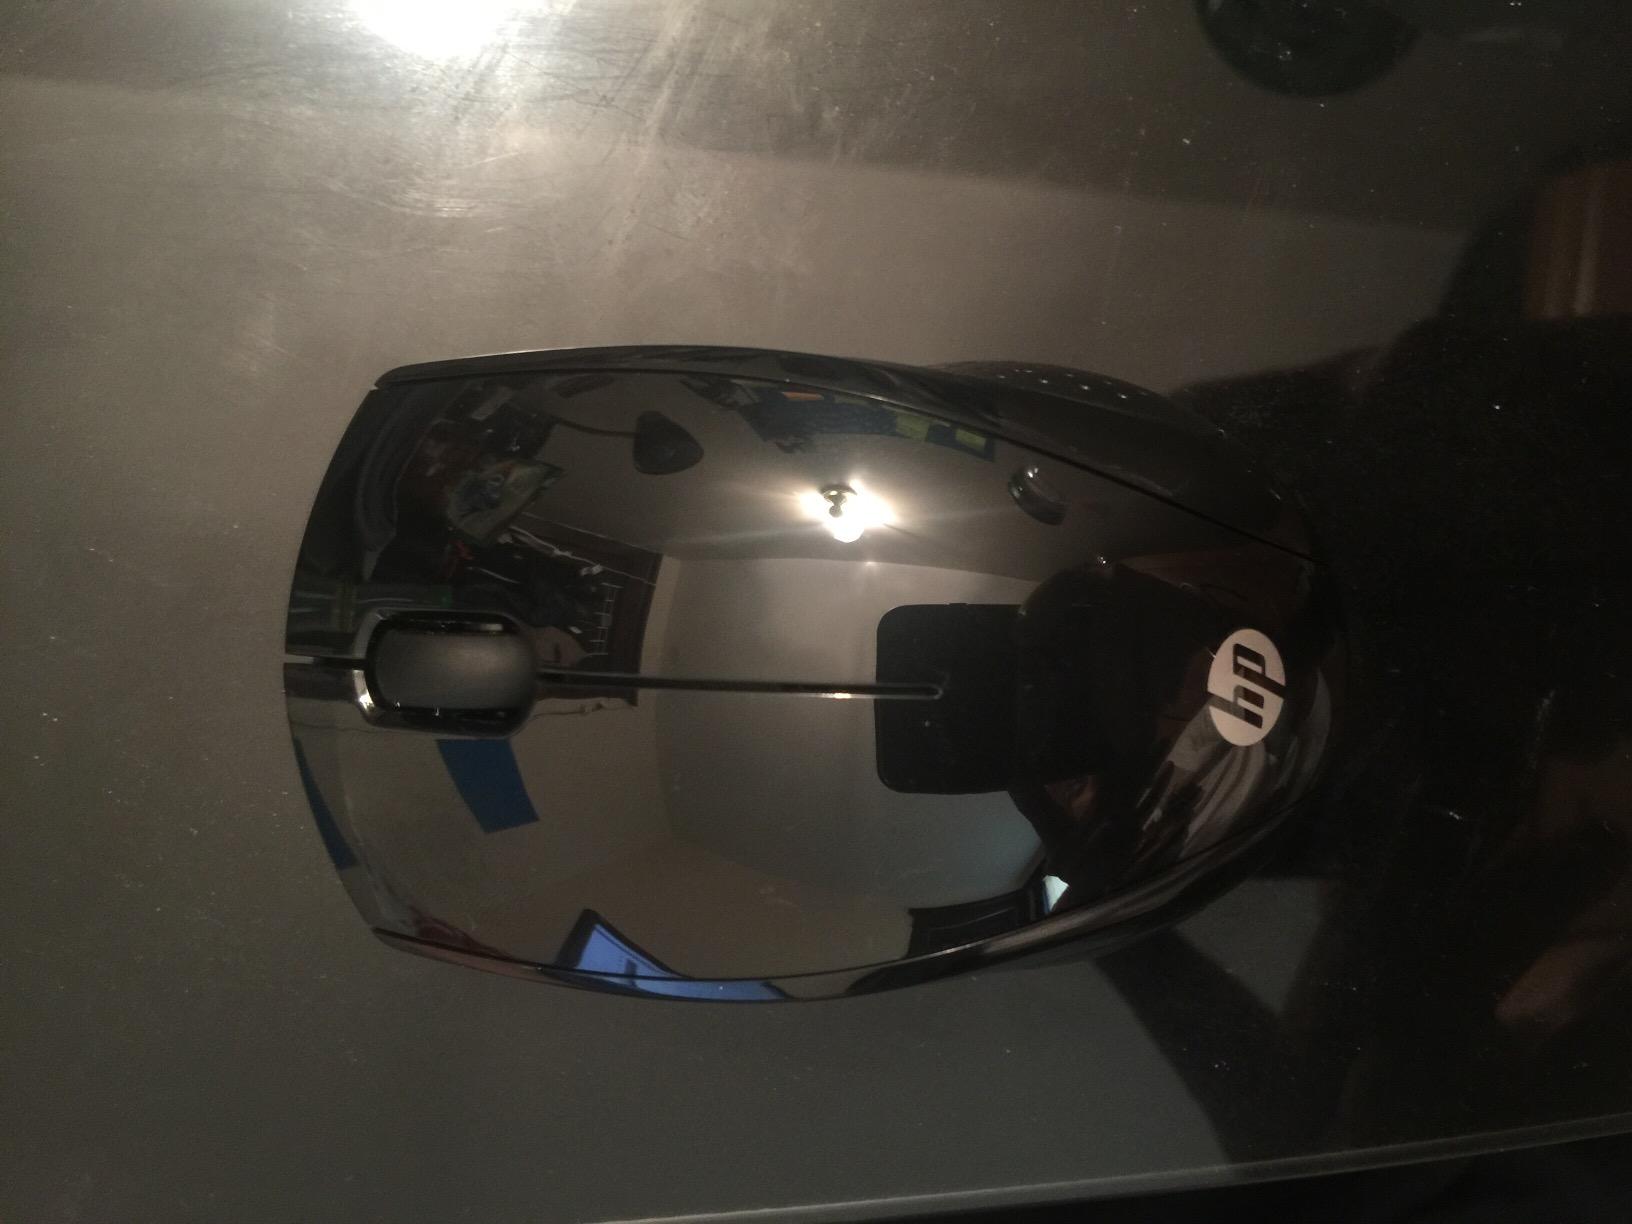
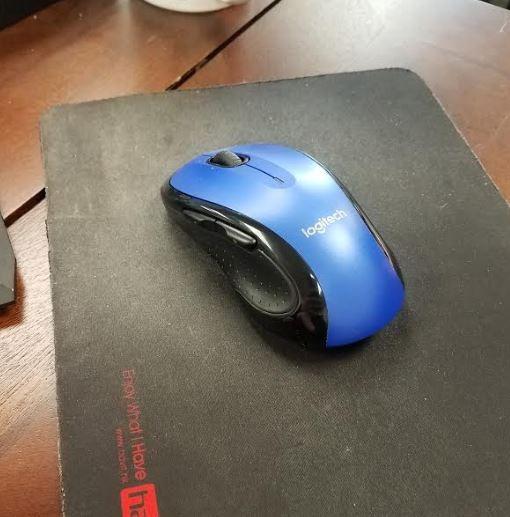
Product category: mouse
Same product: no